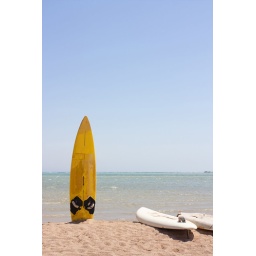
a single surfboard stuck in the sand on a beach in